Morgantown Historic District (Morgantown, Indiana)

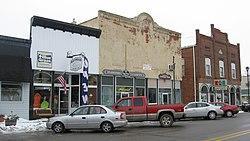
Businesses in the Morgantown Historic District, January 2011

Morgantown Historic District is a national historic district located at Morgantown, Morgan County, Indiana. The district encompasses 34 contributing buildings in the central business district and surrounding residential sections of Morgantown. It developed between about 1840 and 1956, and includes notable examples of Greek Revival, Italianate, Late Gothic Revival, Queen Anne, and Bungalow/American Craftsman style architecture. Notable buildings include the Farmer's Cooperative Store / Blanche Crawford Building, First National Bank (1905), Obenshain Hotel (1860), Morgantown Town Hall (1900), Griffitt-Murphy House and Livery Bank (1895), Parkhurst House (1865), Redman's Lodge (1908), Wisby Hotel (1918), Telephone Exchange (1906), and Morgantown Methodist Episcopal Church complex (1923).